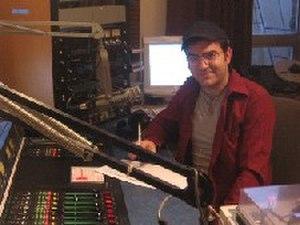
une phot de moi aux studios de CKDU
Les médias, en particulier la presse écrite, ont joué un rôle important dans le développement de la culture acadienne à partir du milieu du XIXᵉ siècle et ont souvent été au centre des aspirations politiques et économiques. Les Acadiens sont généralement minoritaires et moins fortunés que leurs compatriotes, ce qui a influencé l'histoire des médias en Acadie.
Cette page concerne des événements d'actualité qui se sont produits durant l'année 1978 dans la province canadienne de la Nouvelle-Écosse.
Dan Robichaud est un animateur de radio et chef de société d'Acadie.